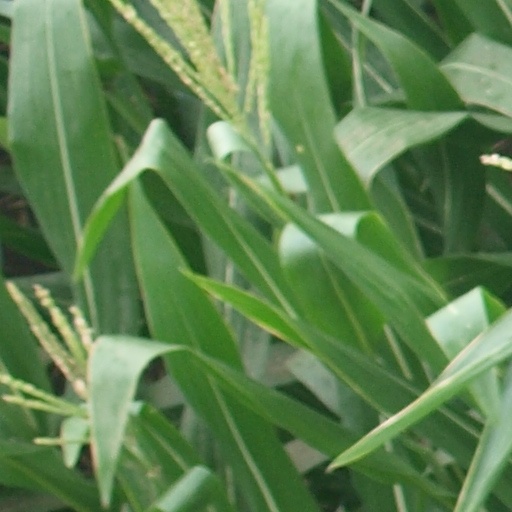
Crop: maize; corn